Jan Garbarek

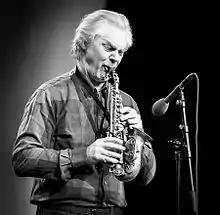
Jan Garbarek in Oslo in 2016

Jan Garbarek (born 4 March 1947) is a Norwegian jazz saxophonist, who is also active in classical music and world music.